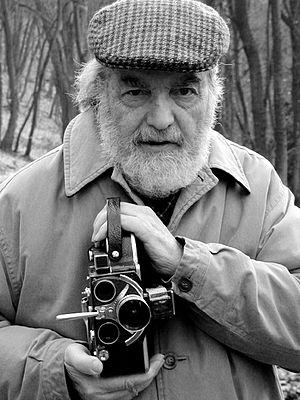
Osvaldo Jorge Bayer, né le 18 février 1927 à Santa Fe, en Argentine, et mort le 24 décembre 2018 à Buenos Aires, est un historien, écrivain, journaliste et scénariste argentin.